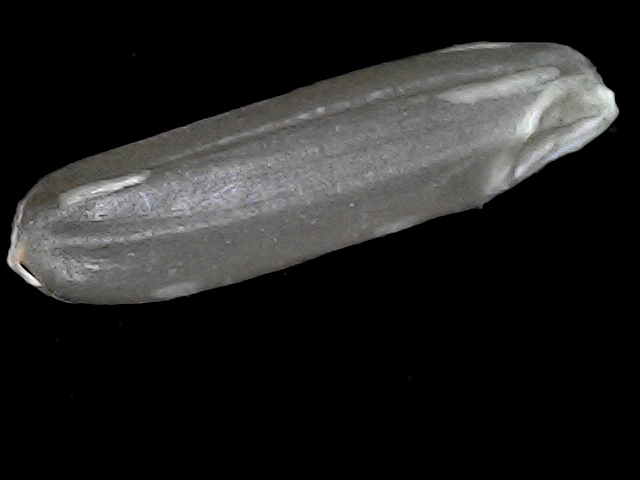
Rice variety: BD70